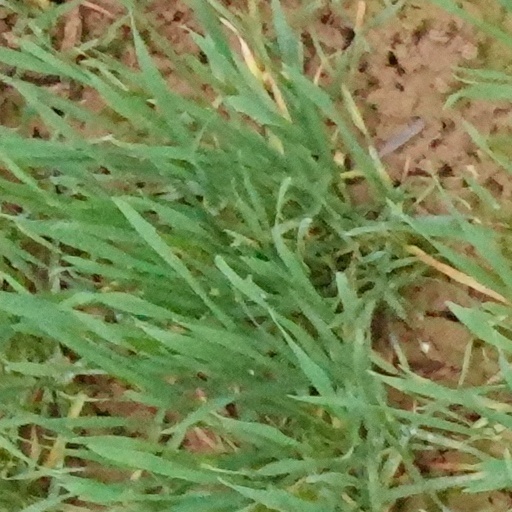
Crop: wheat